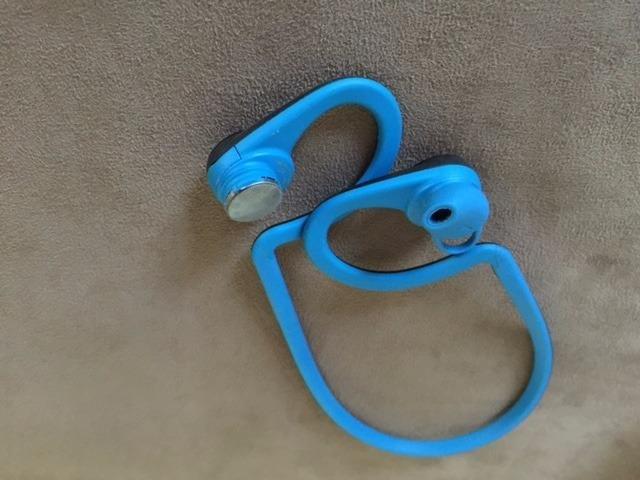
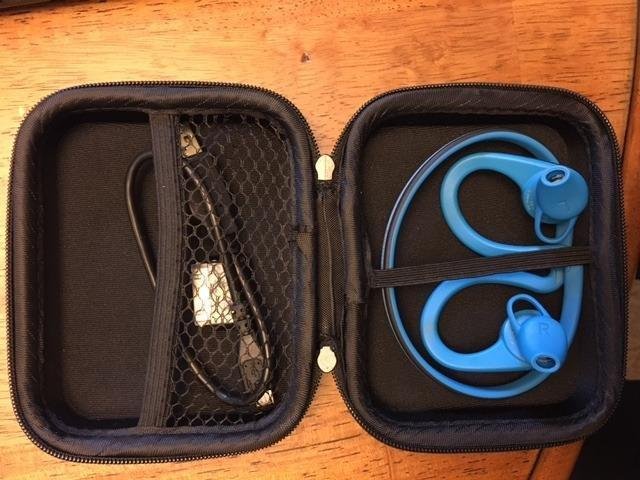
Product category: headphones
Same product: yes